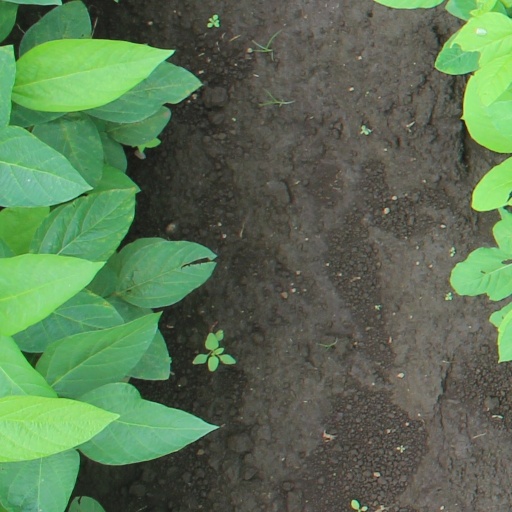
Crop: soybean